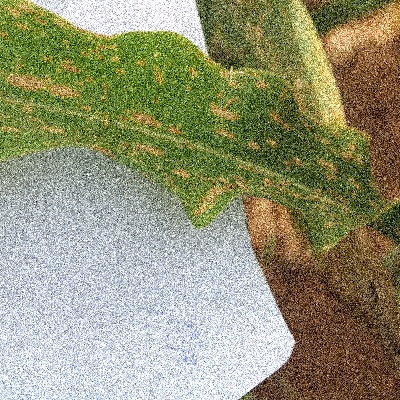
Label: Corn_(Maize)___Leaf_Spot